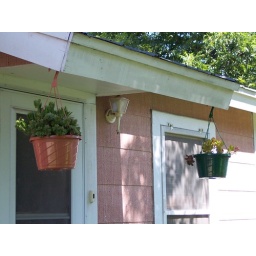
The baskets will drain directly into the plants beneath them, so no water will be wasted through runoff.